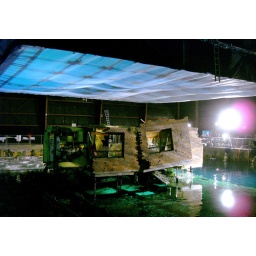
super box in the ball park